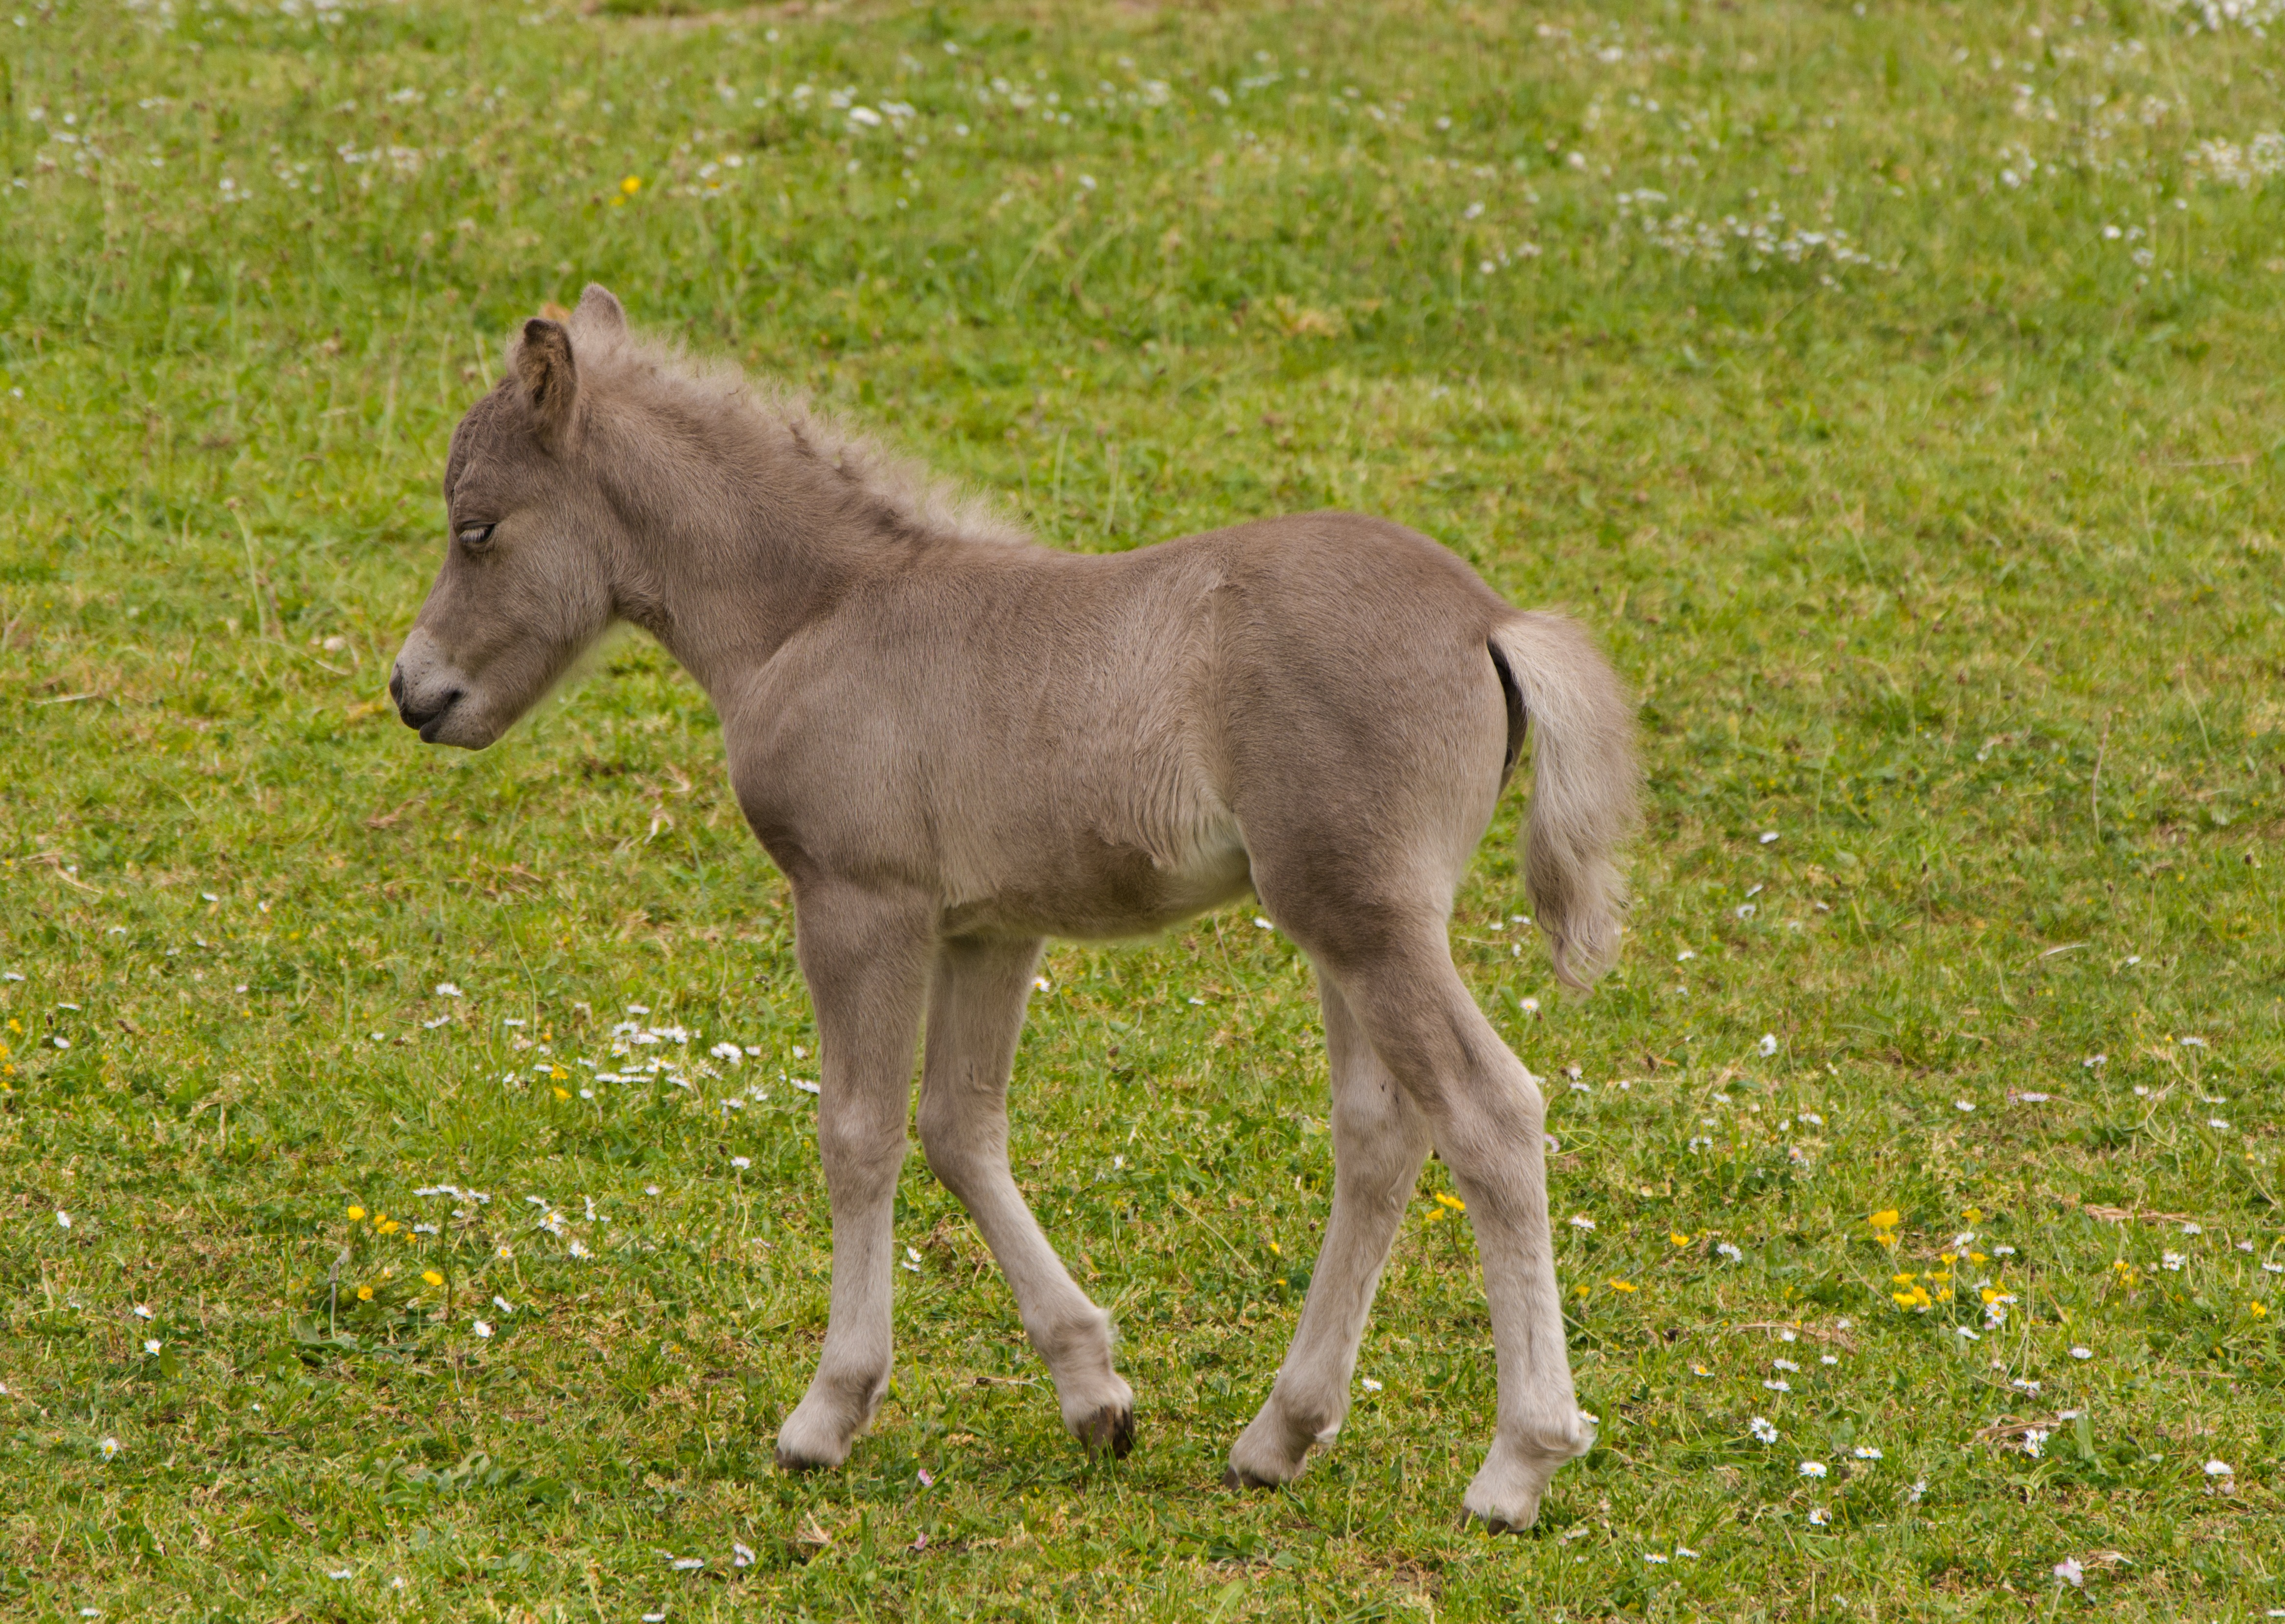
meadow, cute, pasture, grazing, horse, mammal, stallion, mane, fauna, vertebrate, mare, foal, colt, pack animal, horse like mammal, mustang horse